Knut N. Kjær

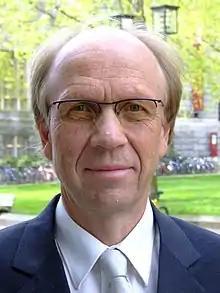

Knut Norheim Kjær (born 14 April 1956) is a Norwegian economist. He was the first manager of the Government Pension Fund of Norway, from 1997 to 2008. In 2008 Yngve Slyngstad became CEO of the fund.